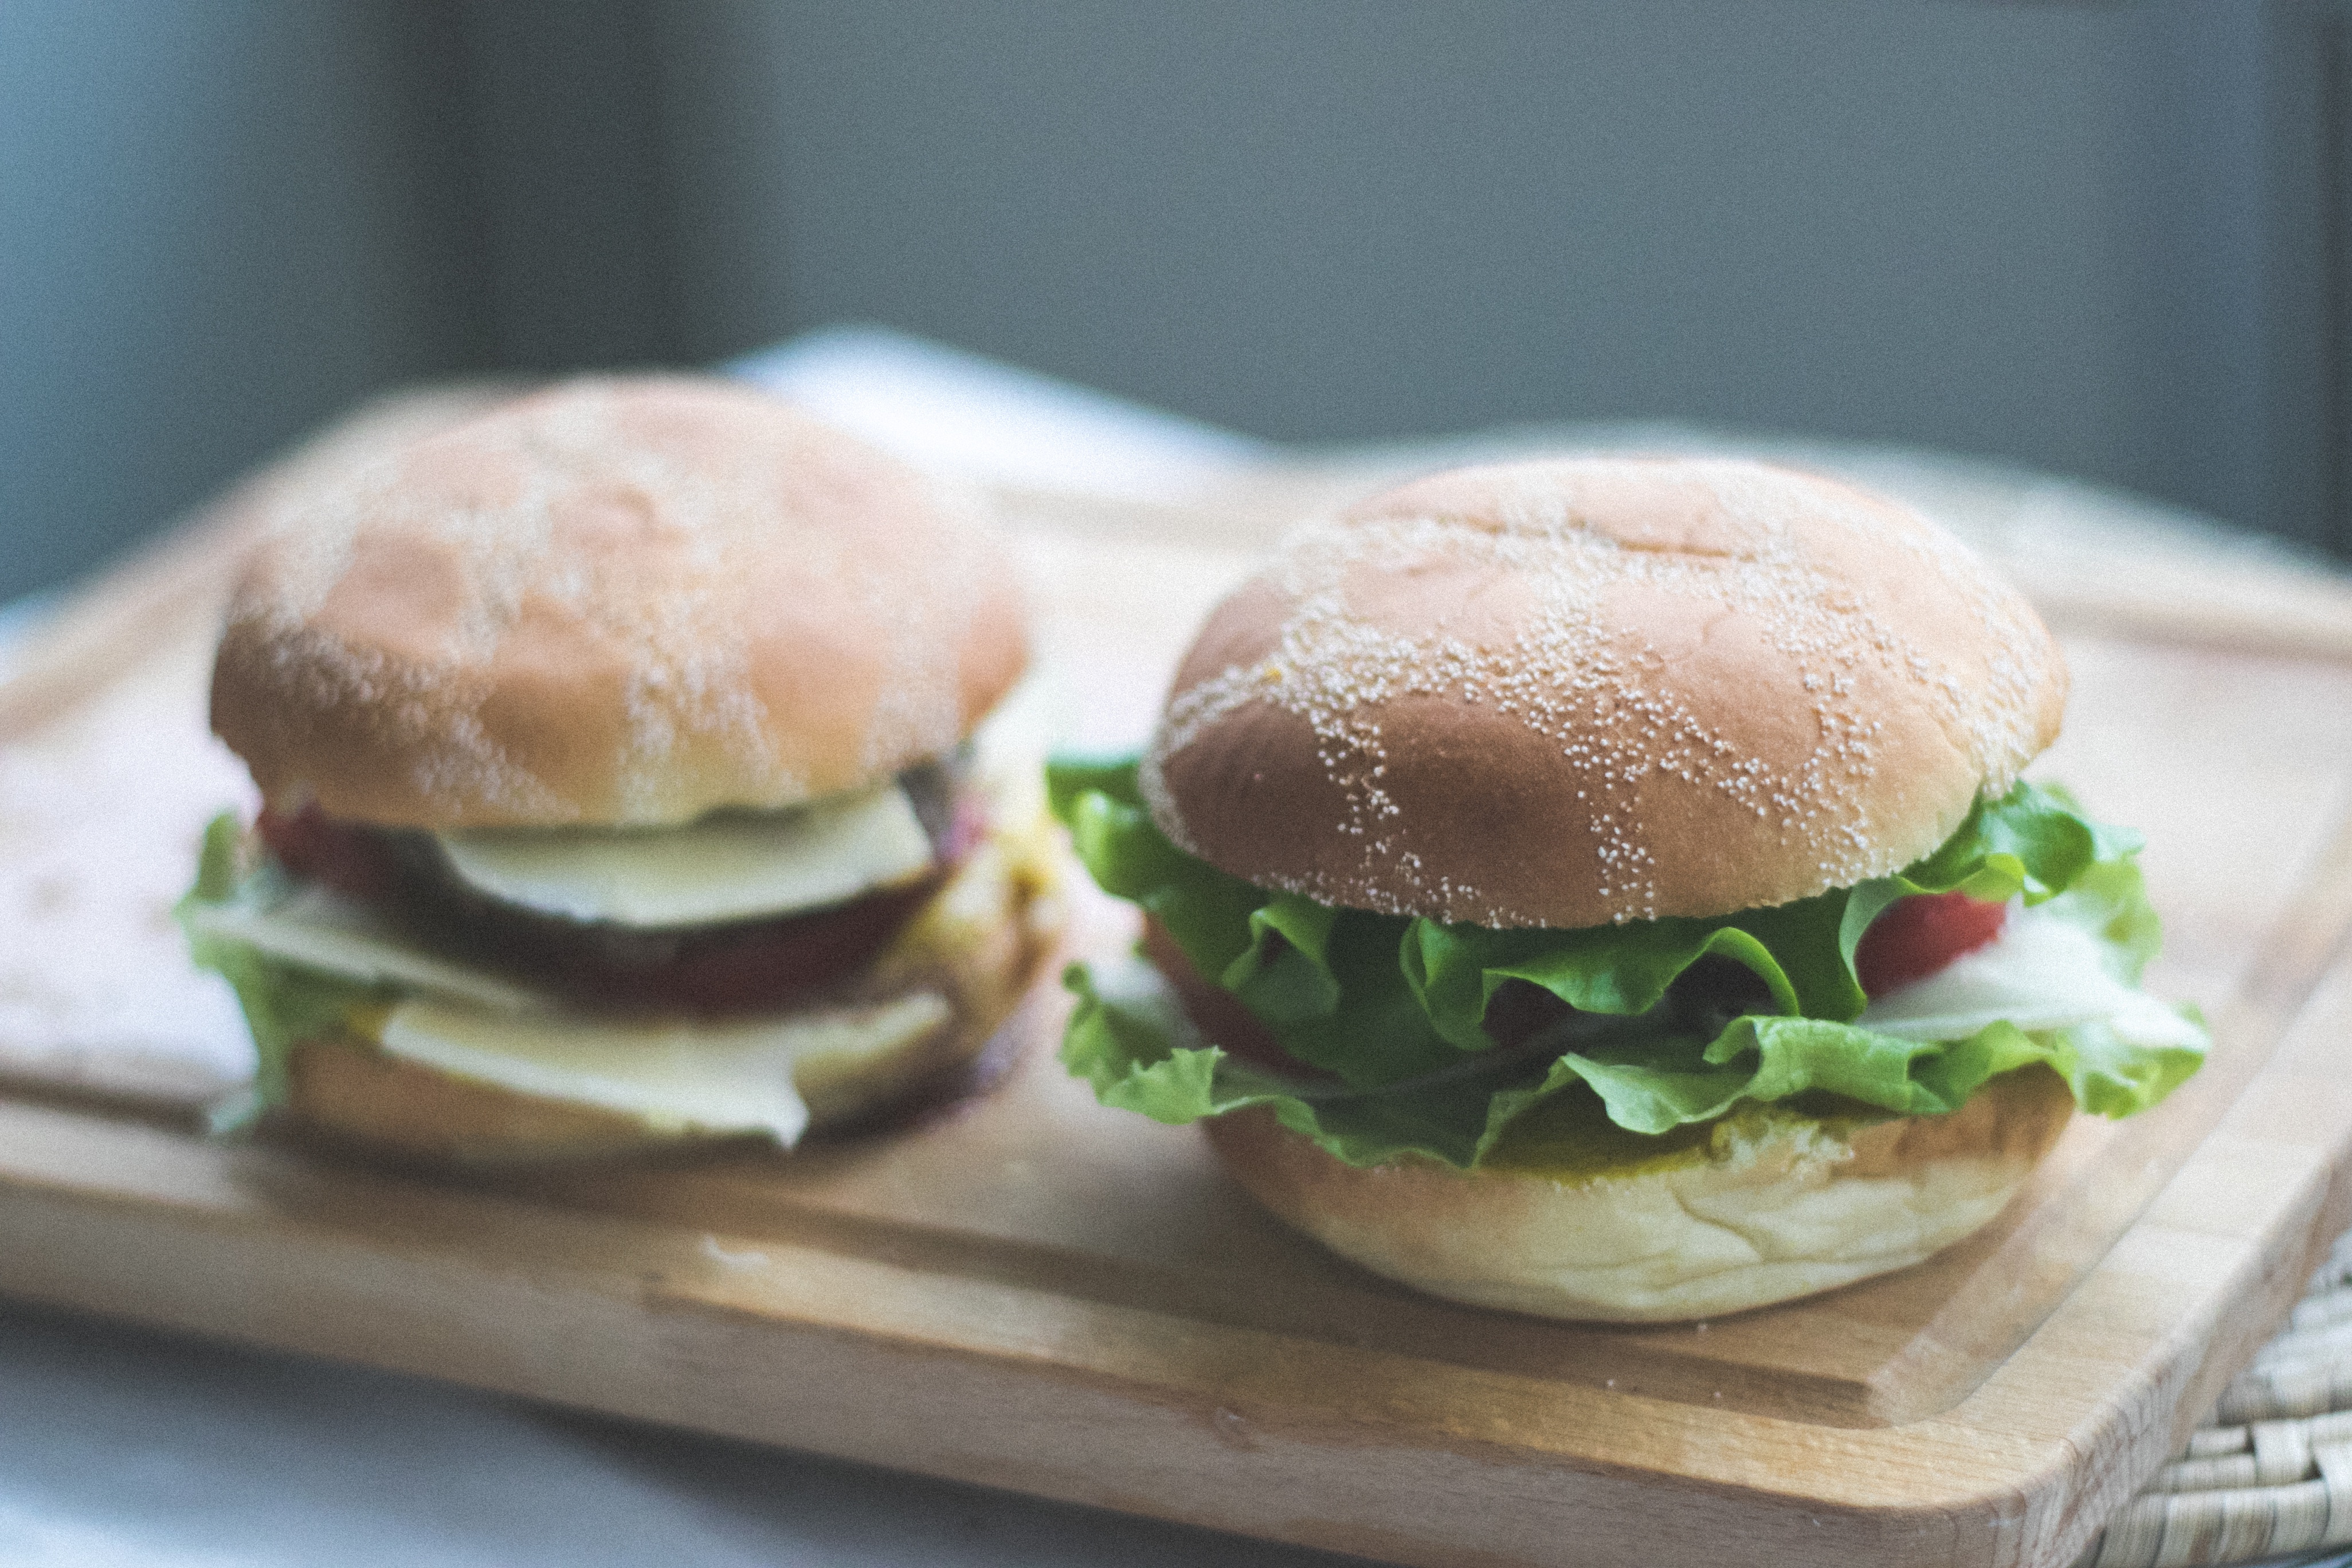
dish, meal, food, vegetable, breakfast, meat, lunch, bread, hamburger, burger, sandwich, cheeseburger, slider, veggie burger, breakfast sandwich, big mac